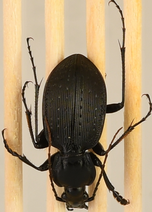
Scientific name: Carabus goryi
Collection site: Great Smoky Mountains National Park NEON (GRSM), plot GRSM_022